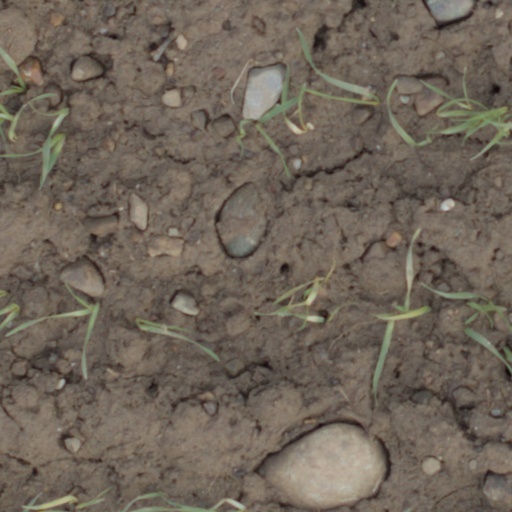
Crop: wheat